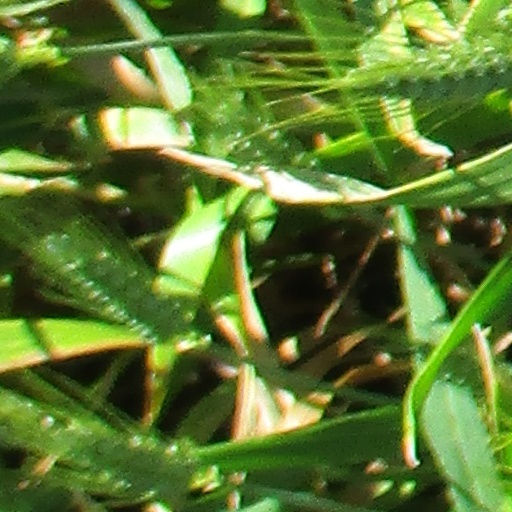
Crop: wheat